Object Process Methodology

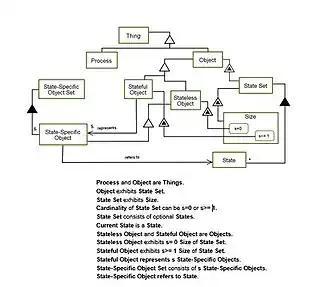
OPM model of Thing

OPM model of Thing, is a model for an OPM Thing, showing its specialization into Object and Process, as depicted in the image of model of thing below. A set of States characterize Object, which can be empty, in a Stateless Object, or non-empty in the case of a Stateful Object.